South Indian Derby

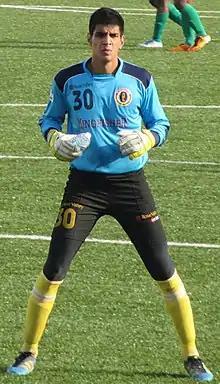

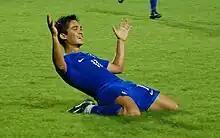
India national team and Bengaluru FC skipper Sunil Chhetri is the player with most goals in the derby.

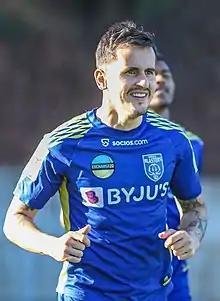
Kerala Blasters' skipper Adrián Luna is the top-assist provider in the derby.

This table includes all the trophies that the clubs won since their first appearance in the Indian Super League.